Ruston State Bank

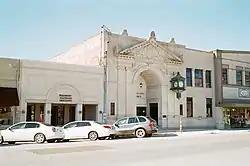

The Ruston State Bank, also known as the Ruston State Bank and Trust Company, is a historic institutional building located at 107 North Trenton Street in Ruston, Louisiana, United States.